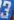
Number: 3